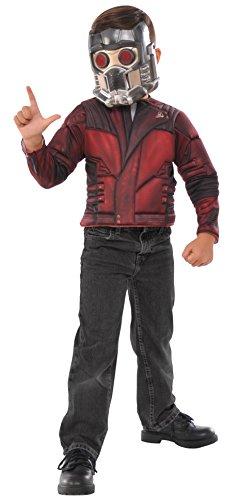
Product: Imagine by Rubie's Guardians of The Galaxy Volume 2 Child's Star-Lord Boxed Muscle Chest Shirt Dress-Up Set
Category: Toys & Games | Dress Up & Pretend Play | Pretend Play
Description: Foam-backed muscle chest Star-Lord costume top and plastic half-mask.
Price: $22.75
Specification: ProductDimensions:17x12x3inches|ItemWeight:3.52ounces|ShippingWeight:1.25pounds(Viewshippingratesandpolicies)|DomesticShipping:ItemcanbeshippedwithinU.S.|InternationalShipping:ThisitemcanbeshippedtoselectcountriesoutsideoftheU.S.LearnMore|ASIN:B01M31V7VH|Itemmodelnumber:G34000_OS|Manufacturerrecommendedage:36months-4years